Jean Monnet

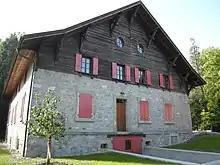
Jean Monnet Foundation for Europe in Lausanne

In 1955, Monnet founded the Action Committee for the United States of Europe in order to revive European construction following the failure of the European Defence Community (EDC). It brought political parties and European trade unions together to become a driving force behind the initiatives which laid the foundation for the European Union as it eventually emerged: first, the European Economic Community (EEC) (1958) (known commonly as the "Common Market"), which was established by the Treaty of Rome of 1957; later the European Communities (1967) with its corresponding bodies, the European Commission and the European Council of Ministers, British membership of the Communities (1973), the European Council (1974), the European Monetary System (1979), and a directly elected European Parliament (1979). This process reflected Monnet's belief in a "gradualist" approach to constructing European unity.